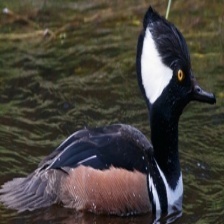
Species: HOODED MERGANSER
Scientific name: LOPHODYTES CUCULLATUS